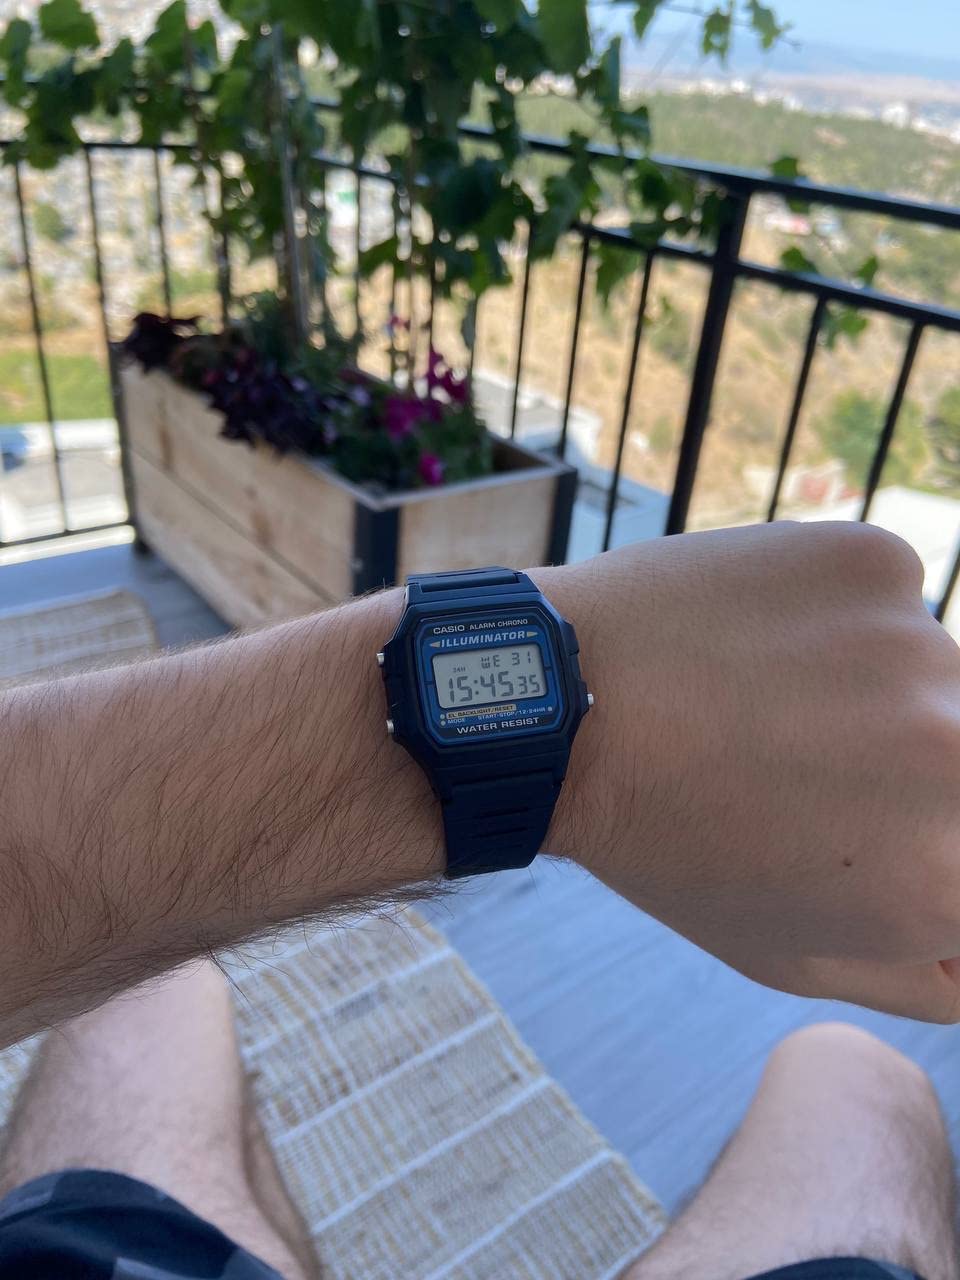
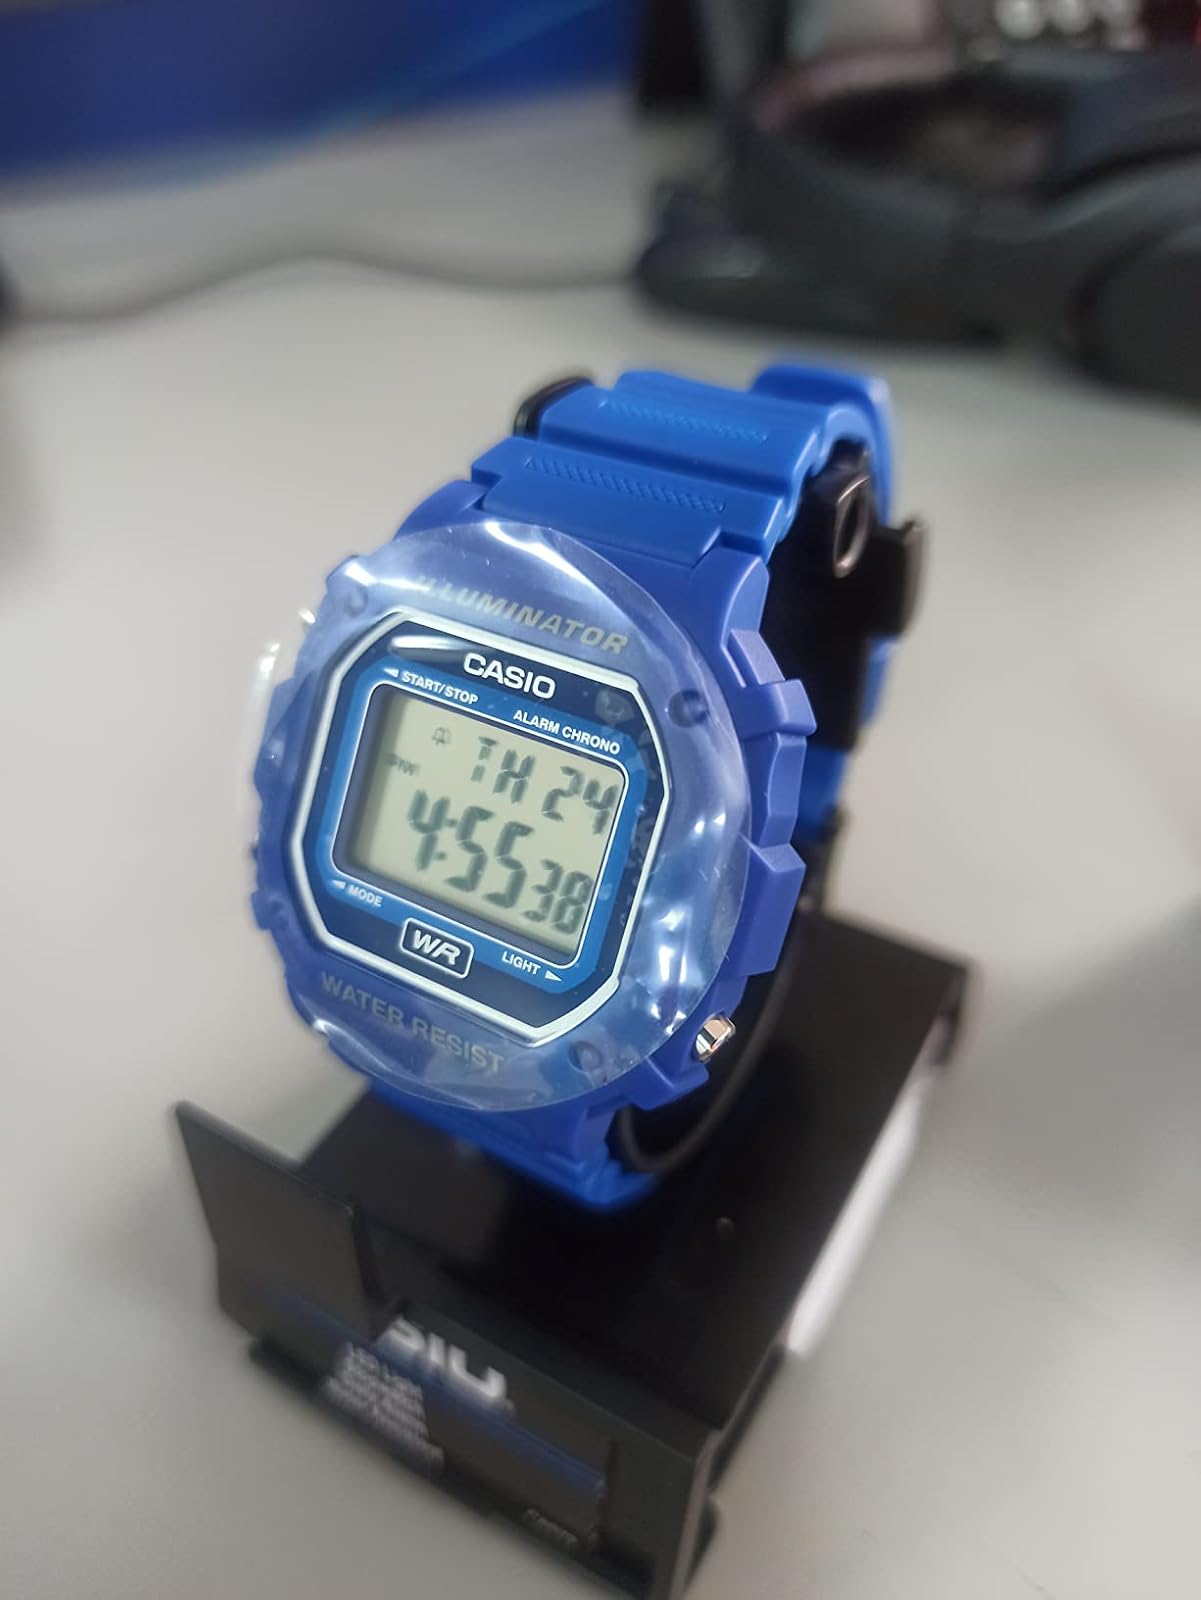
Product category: accessories_watch
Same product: no